HMS New Zealand (1911)

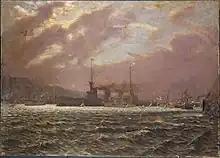
Painting by Walter Armiger Bowring showing the arrival of "New Zealand" in New Zealand in 1913

To signal her upcoming completion the New Zealand government commissioned the marine artist William Lionel Wyllie to produce a painting of "New Zealand" which he titled "Tower House', Portsmouth [HMS "New Zealand" fitting out]". In subsequent years he also produced other paintings of the ship.